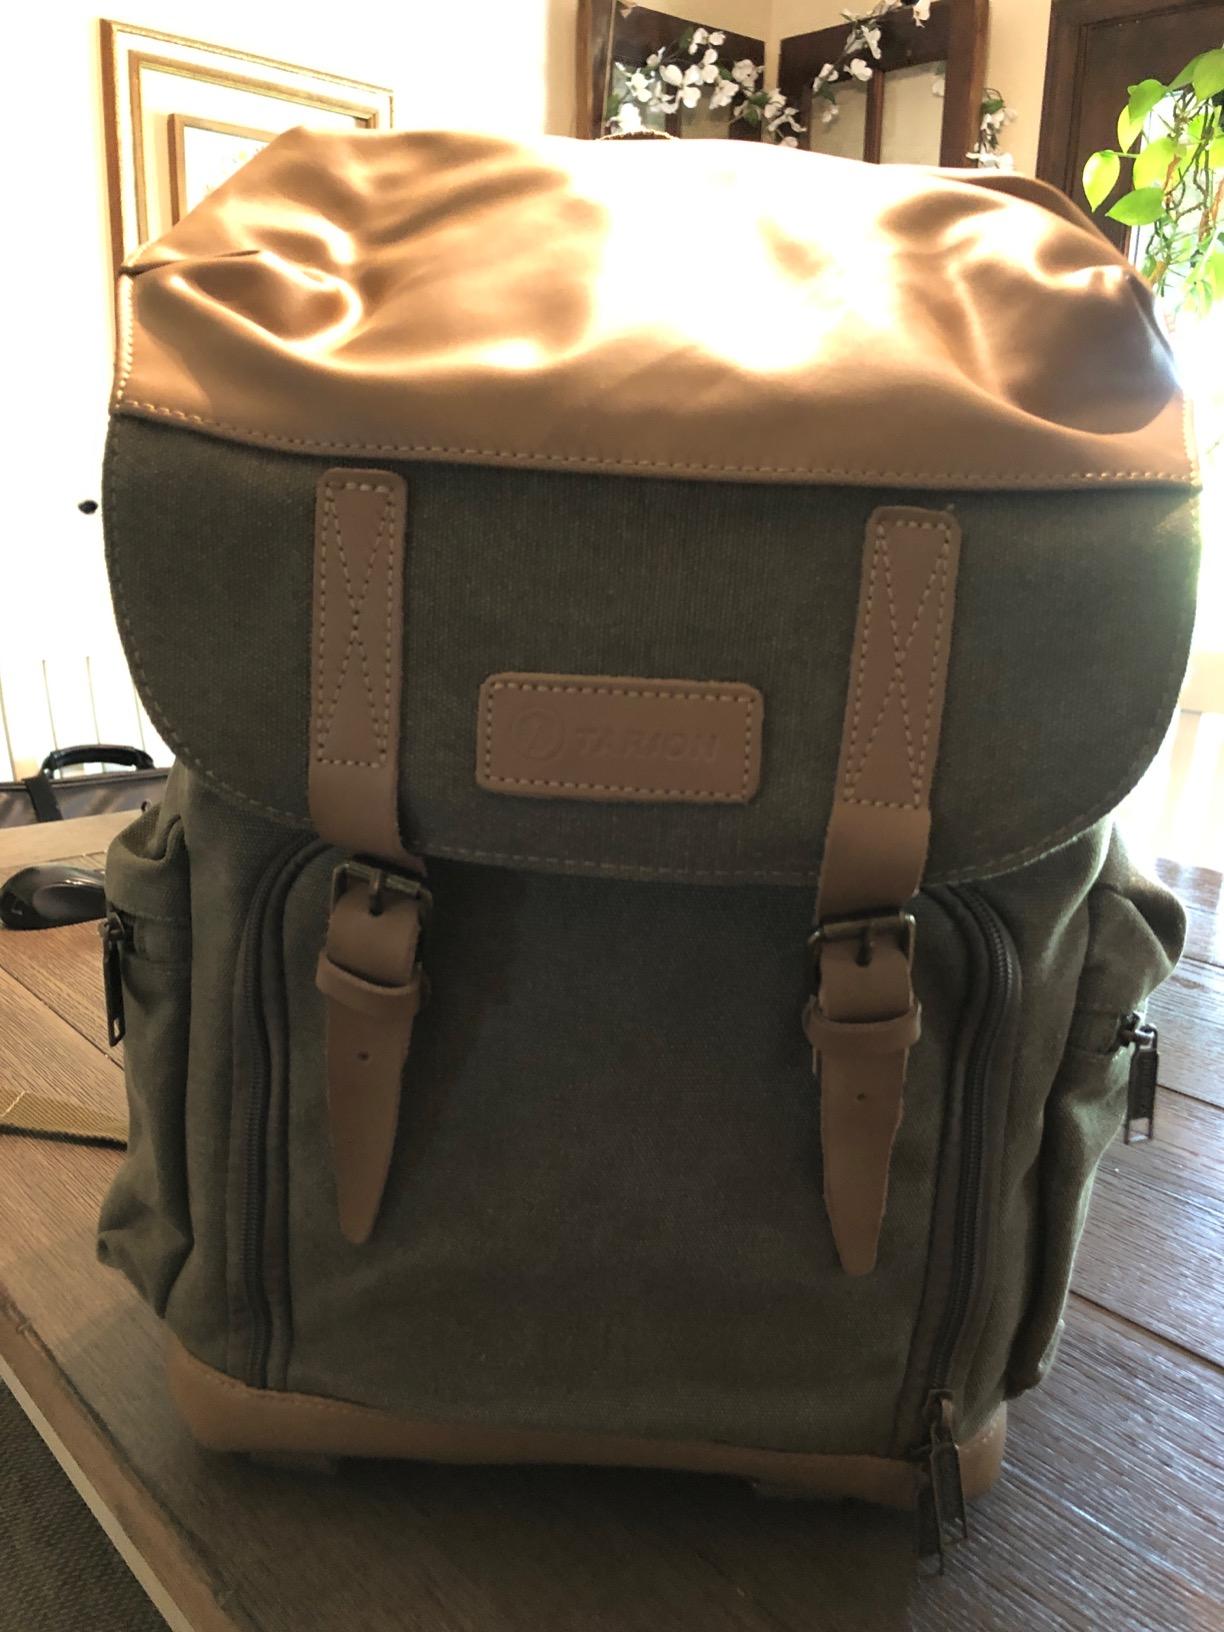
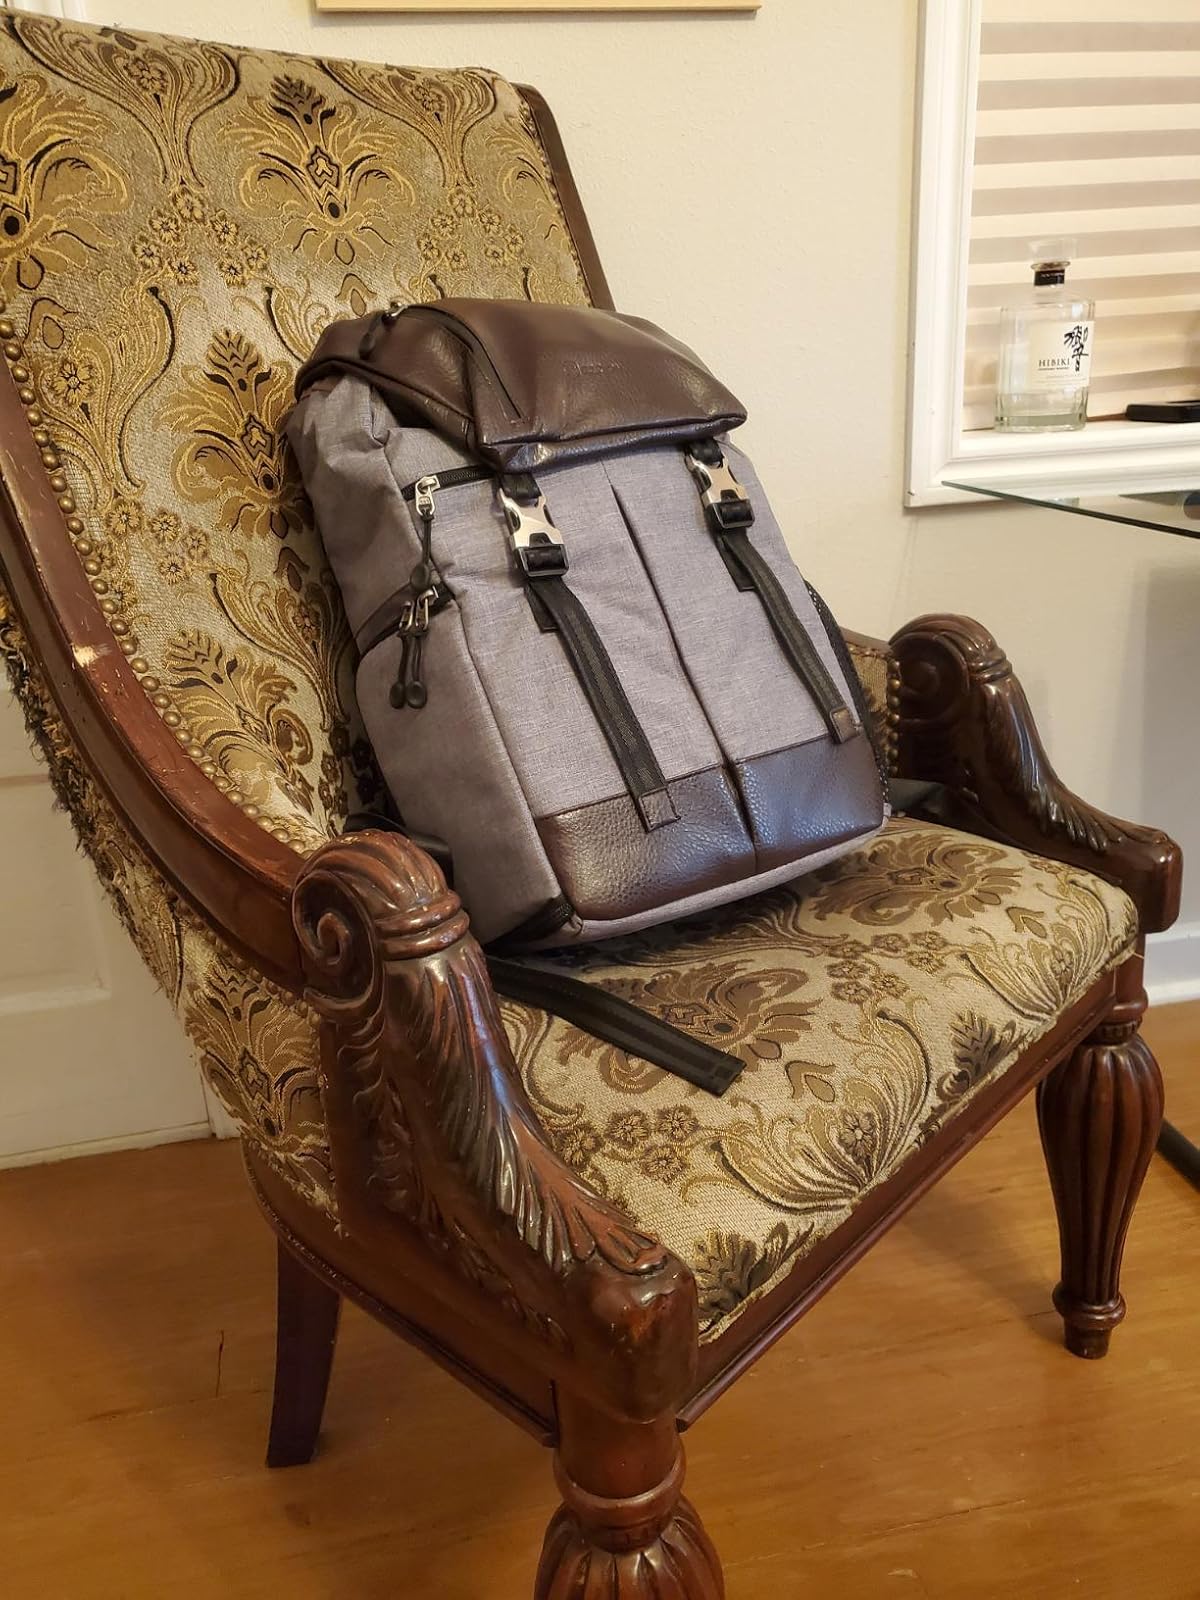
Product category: bag
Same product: no